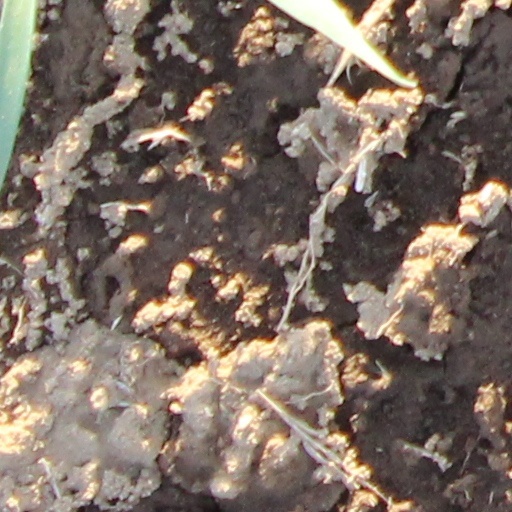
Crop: wheat